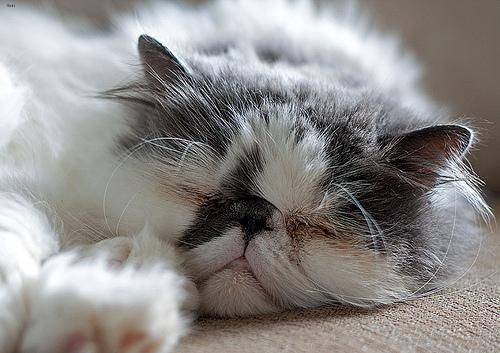
Breed: Persian